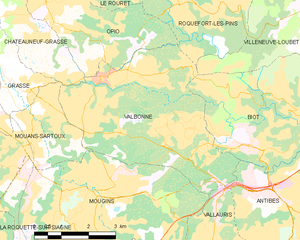
Carte des communes françaises: Valbonne